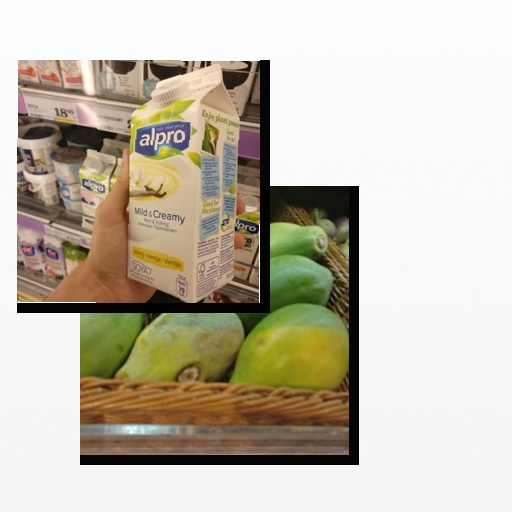
Food items: vanilla_soyghurt, papaya